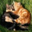
Label: cat